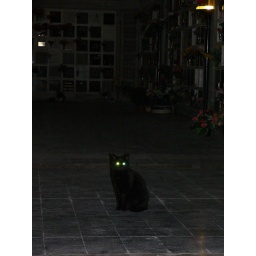
creepy - and possibly evil/possessed - black cat in columbarium